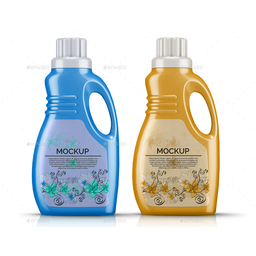
Label: plastic